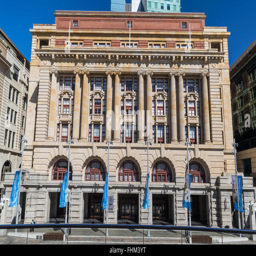
façade of the building , completed in neoclassical architecture